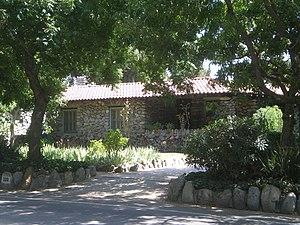
Ceci est la liste des lieux historiques inscrits sur le registre national dans le comté de Los Angeles en Californie.
Ceci est la liste des lieux historiques inscrits sur le registre national dans le comté de San Bernardino en Californie.